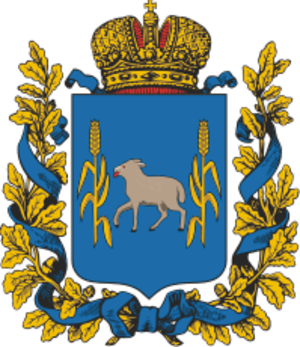
Le gouvernement de Kalisz est une division administrative de l’Empire russe, située dans le royaume de Pologne, avec pour capitale la ville de Kalisz. Créé en 1837 à partir de la voïvodie de Kalisz le gouvernement existe jusqu’en à 1844 quand il est rattaché au gouvernement de Varsovie. Reformé en 1867 le gouvernement exista jusqu’en 1917.